Montserrat

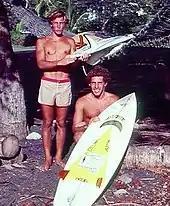
Surfer brothers Carrll and Gary Robilotta at Isle's Bay, Montserrat

Montserrat's economy was devastated by the 1995 eruption and its aftermath; currently the island's operating budget is largely supplied by the British government and administered through the Department for International Development (DFID) amounting to approximately £25 million per year. Additional amounts are secured through income and property taxes, licence and other fees as well as customs duties levied on imported goods.